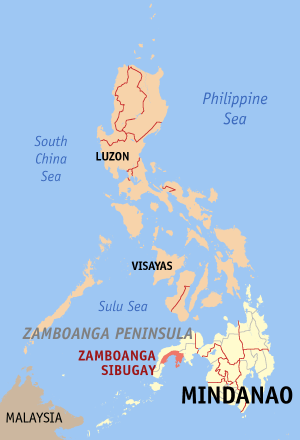
Zamboanga Sibugay est une province des Philippines.